List of companies based in London

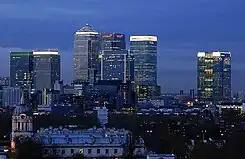
Canary Wharf is a major business and financial centre and is home to some of the UK's tallest buildings.

This is a list of companies in London, England. London is the capital city of England and the United Kingdom. With an estimated 8,308,369 residents in 2012, London is the most populous region, urban zone and metropolitan area in the United Kingdom. The city generates approximately 20 per cent of the UK's GDP; while the economy of the London metropolitan area—the largest in Europe—generates approximately 30 per cent of the UK's GDP.